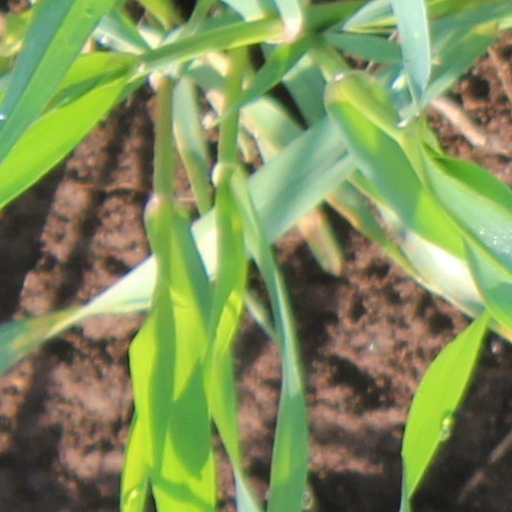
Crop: wheat